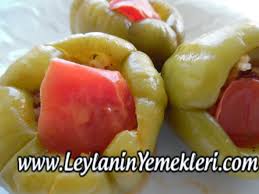
Yemek: biber_dolmasi